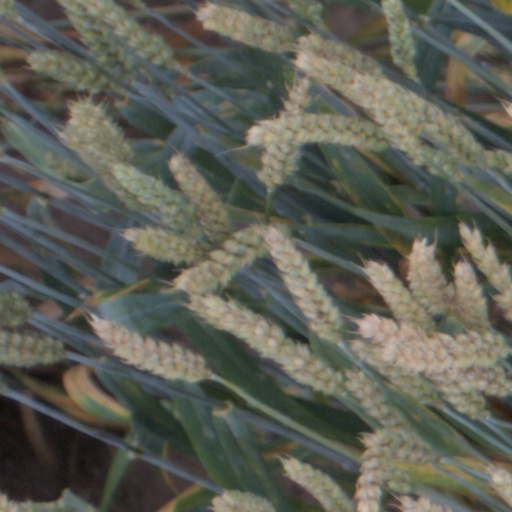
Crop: wheat